Lupinus arboreus

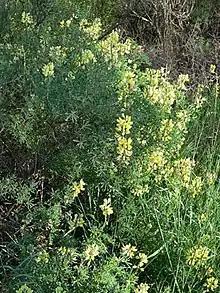

The yellow-flowering form of "Lupinus arboreus" is widely grown as an ornamental plant, for its attractive flowers in traditional, native plant, and wildlife gardens. It is also used to bind drifting sand dunes. It can be seen growing in cracks in vertical stone walls, due to the sharp drainage. Lupins can also be cultivated on balconies or patios in pots.